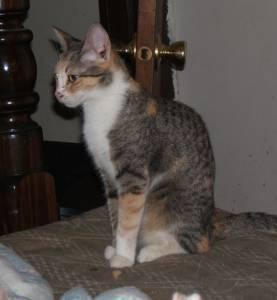
Bengal